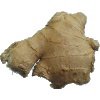
Label: Ginger Root 1